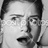
Emotion: surprise